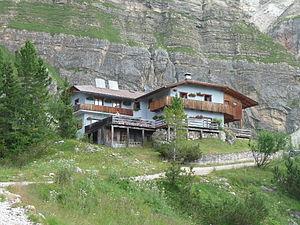
La triade des Tofane est une montagne emblématique des Dolomites, massif alpin situé en Italie. Situées à l'ouest de Cortina d'Ampezzo, les Tofane dominent le bassin d'Ampezzo et la vallée du Boite. Elles sont en grande partie situées dans le parc naturel des Dolomites d'Ampezzo.